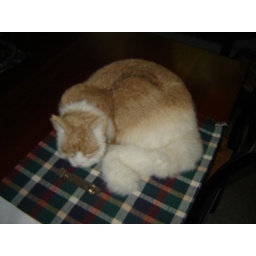
Ethan's mom had fake cats in her house. This cat is utterly evil. Ethan hid it in the dishwasher.